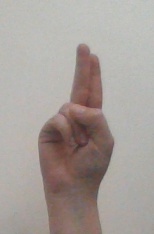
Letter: taa